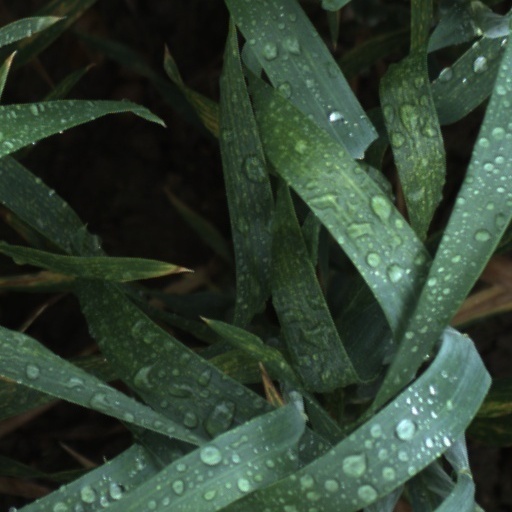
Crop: wheat